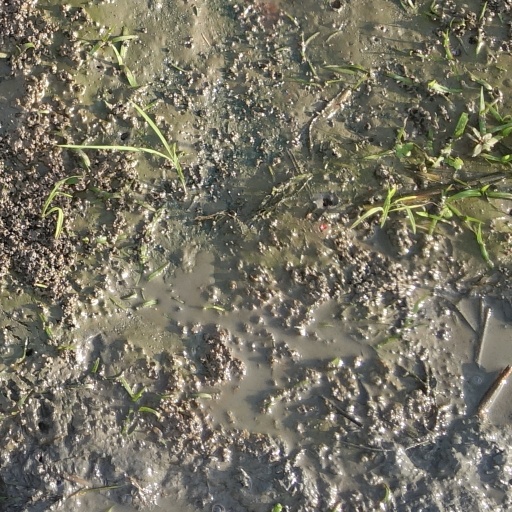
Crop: rice